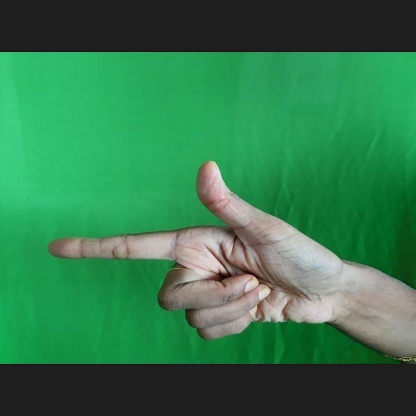
Mudra: Chandrakala